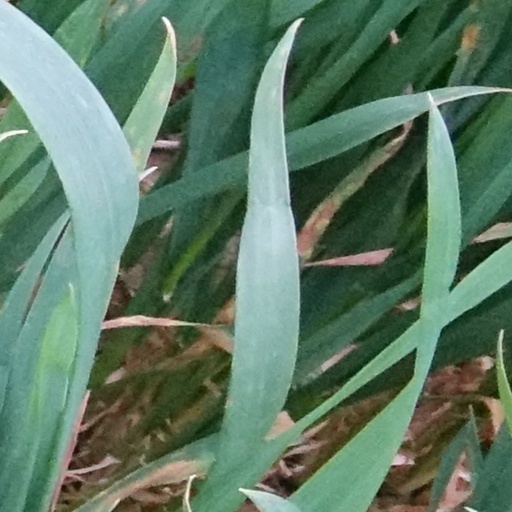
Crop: wheat